Stripple stones

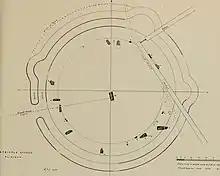
Plan of the Stripple stones

The vallum surrounding the circle has three semi-lunar projections facing towards the northwest, northeast and east. It has been completely obliterated to the south. Aubrey Burl suggested that from the location of the central stone, when upright, alignments with these bulges in the outer bank mark May Day sunset, Equinox sunrise and the major northern moonrise. He also suggested that the post holes may have been attempts to establish accurate backsights for alignments. Norman Lockyer suggested that sighted from the centre stone, the northeast projection would have aligned with Capella in 1250 BC.